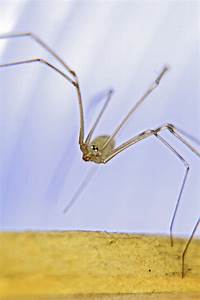
Label: ragno